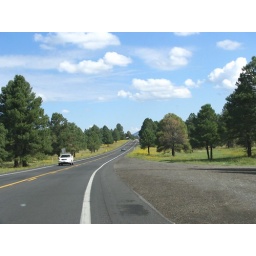
road near grand canyon